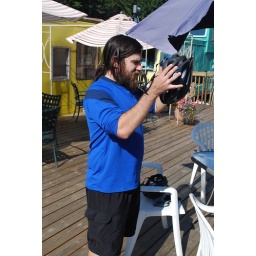
We got our first lunch in Discovery Bay at the train cars place.